Darth Vader

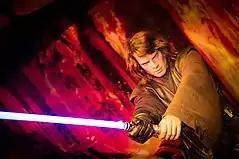
A wax sculpture of Anakin Skywalker at the Madame Tussauds museum in London

"" (2005) is set three years after "Attack of the Clones". Anakin, who is now a Jedi Knight and a hero of the Clone Wars, leads a mission with to rescue Chancellor Palpatine from the Separatist commander General Grievous. The two Jedi again battle Count Dooku, whom Anakin overpowers and then slaughters at Palpatine's urging. Anakin returns to Coruscant to reunite with Padmé, who tells him she is pregnant. Although initially excited, Anakin soon begins to have nightmares about his wife dying in childbirth.